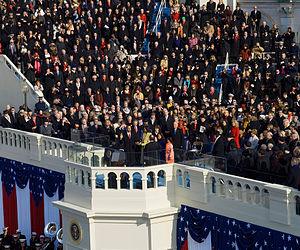
L'investiture de Barack Obama en tant que 44ᵉ président des États-Unis a lieu le mardi 20 janvier 2009. La cérémonie, qui fut un record d'affluence pour un événement se déroulant à Washington, D.C., marqua le début du mandat de quatre ans de Barack Obama comme président et de Joseph R. Biden comme vice-président des États-Unis. Ce fut également l'un des événements les plus regardés à la télévision et sur internet dans le monde entier.